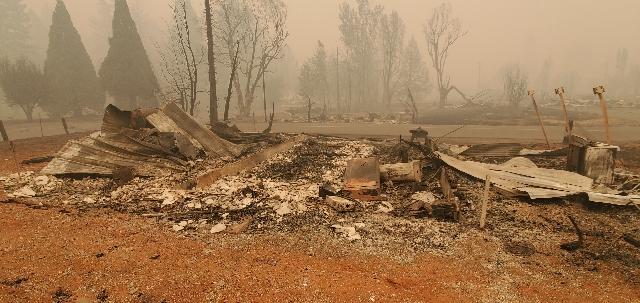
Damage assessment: destroyed